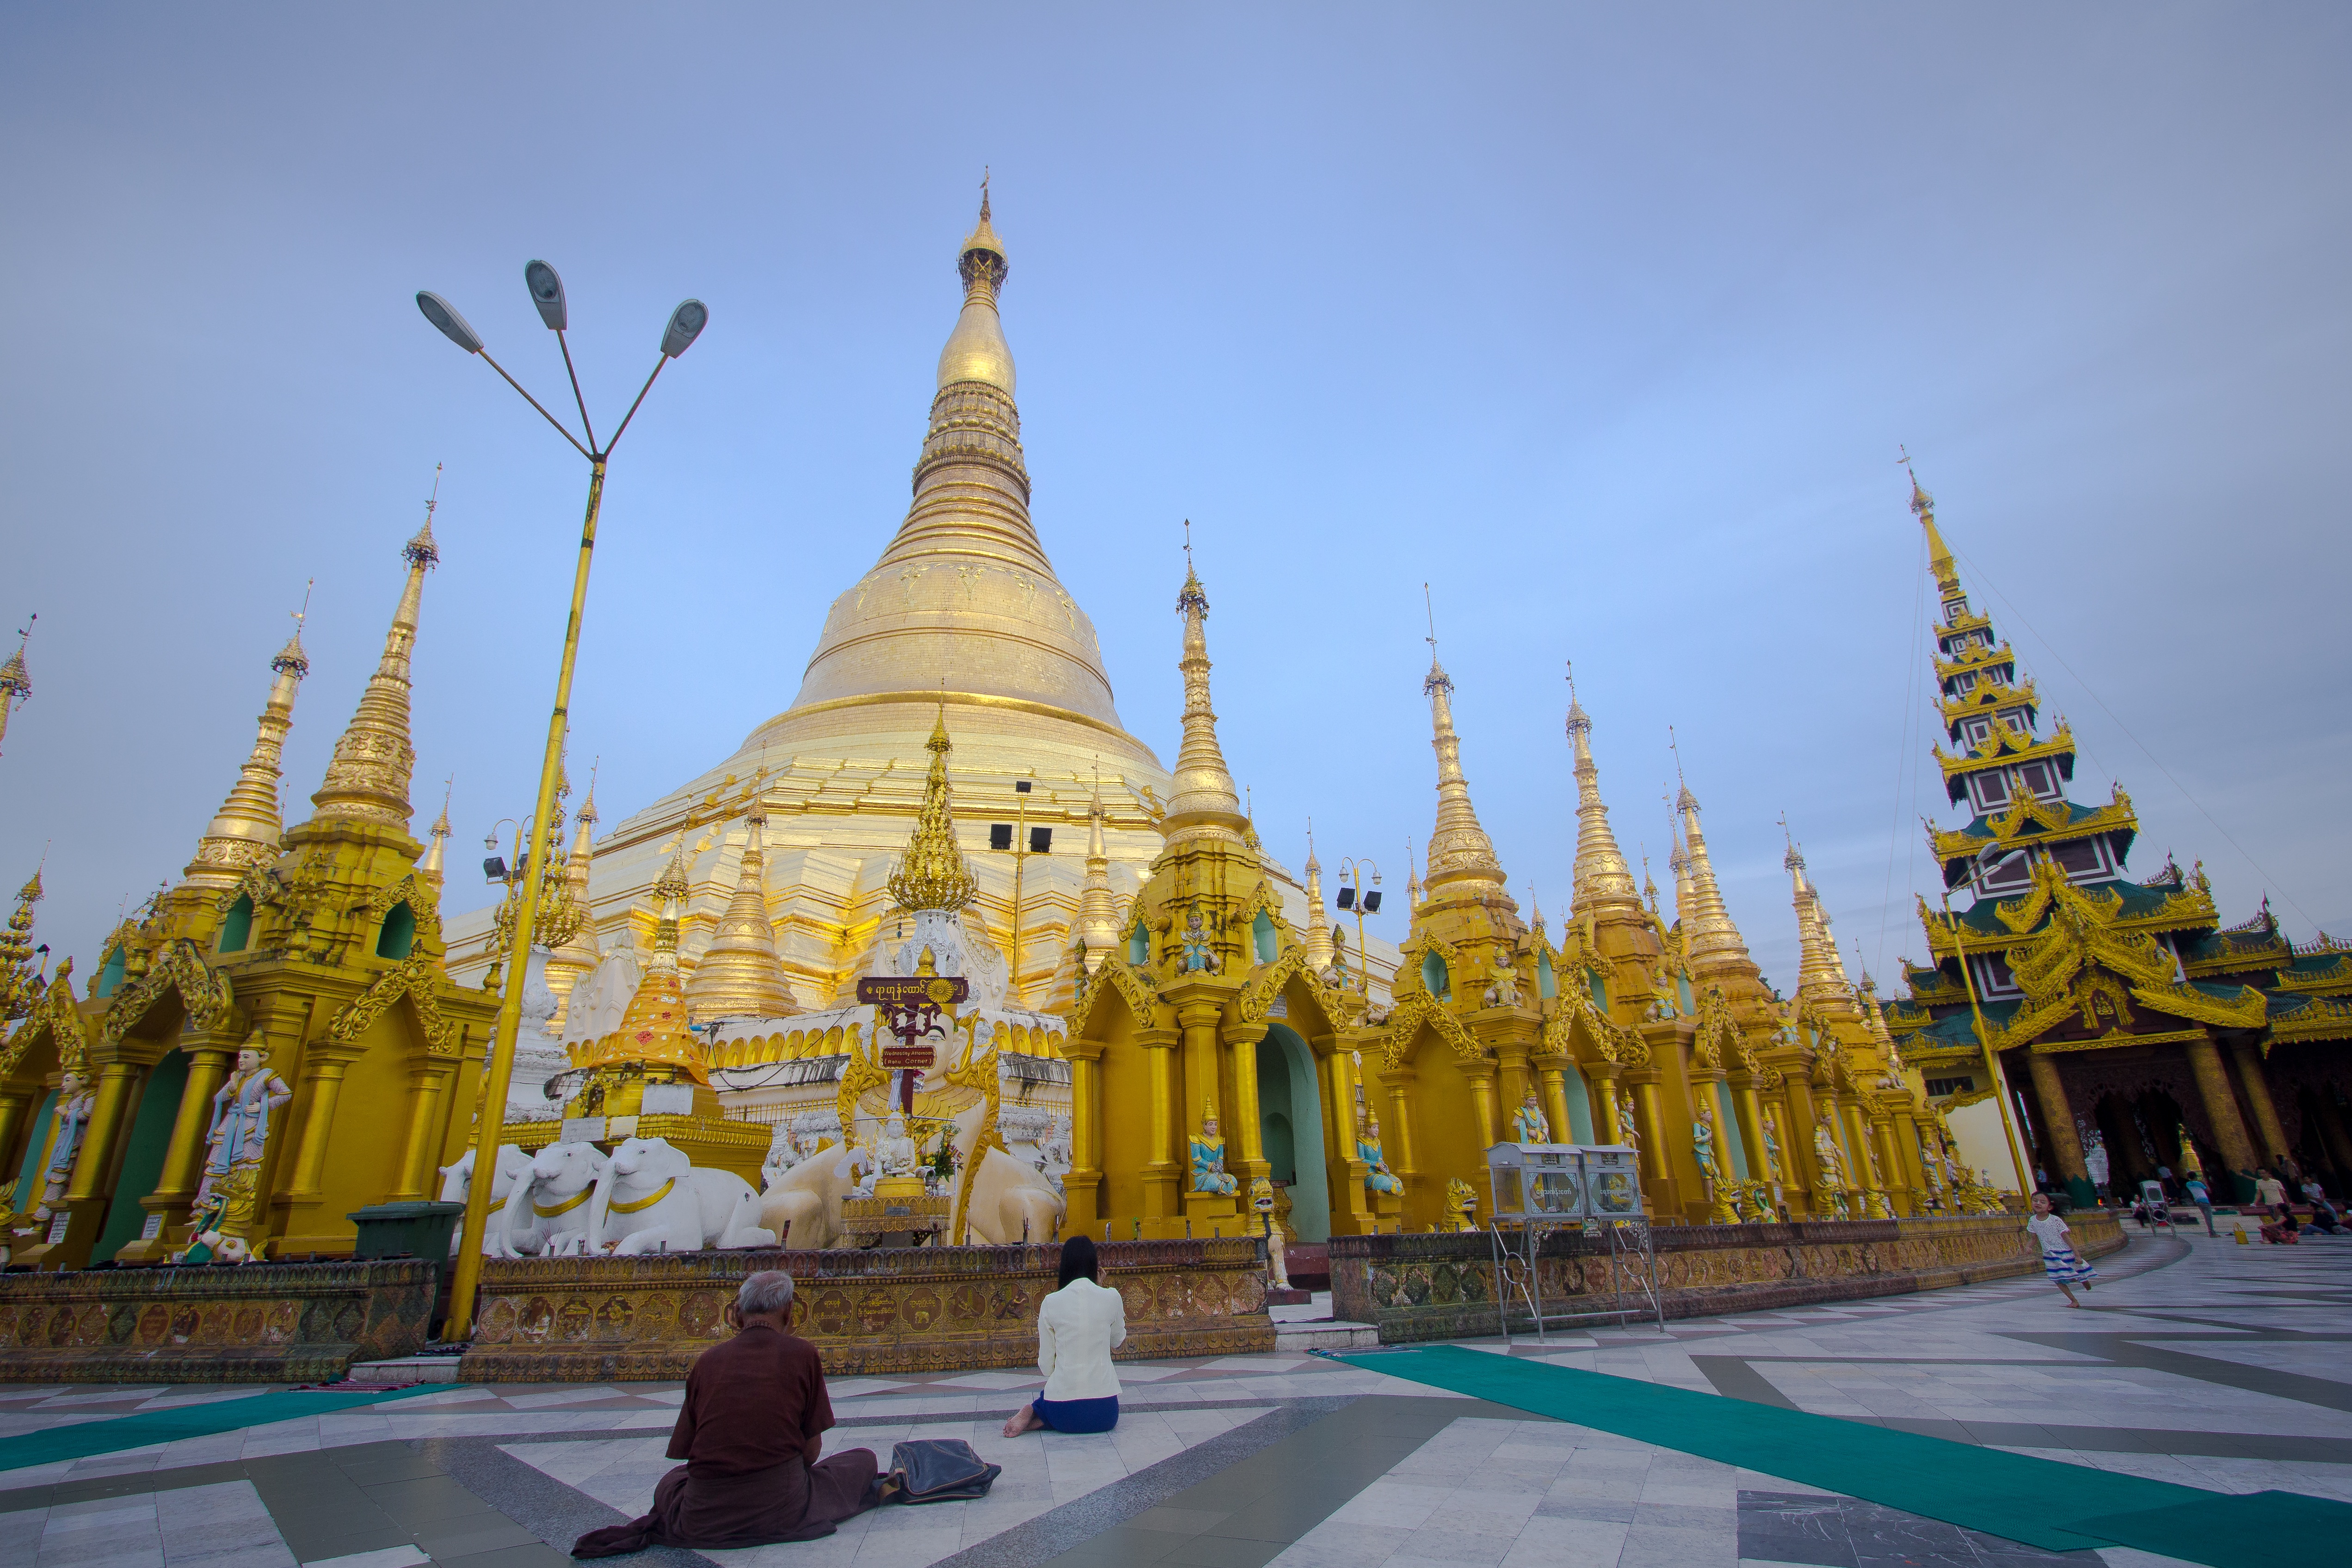
building, palace, tower, landmark, place of worship, temple, pagoda, stupa, wat, myanmar, shwedagon pagoda, yangon myanmar, hindu temple, historic site